Nova Meierhenrich

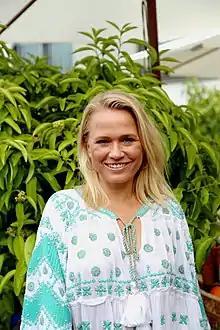
Nova Meierhenrich (2017)

Nova Meierhenrich (born 25 December 1973 in Ahlen, North Rhine-Westphalia) is a German television presenter and actress.